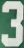
Number: 3